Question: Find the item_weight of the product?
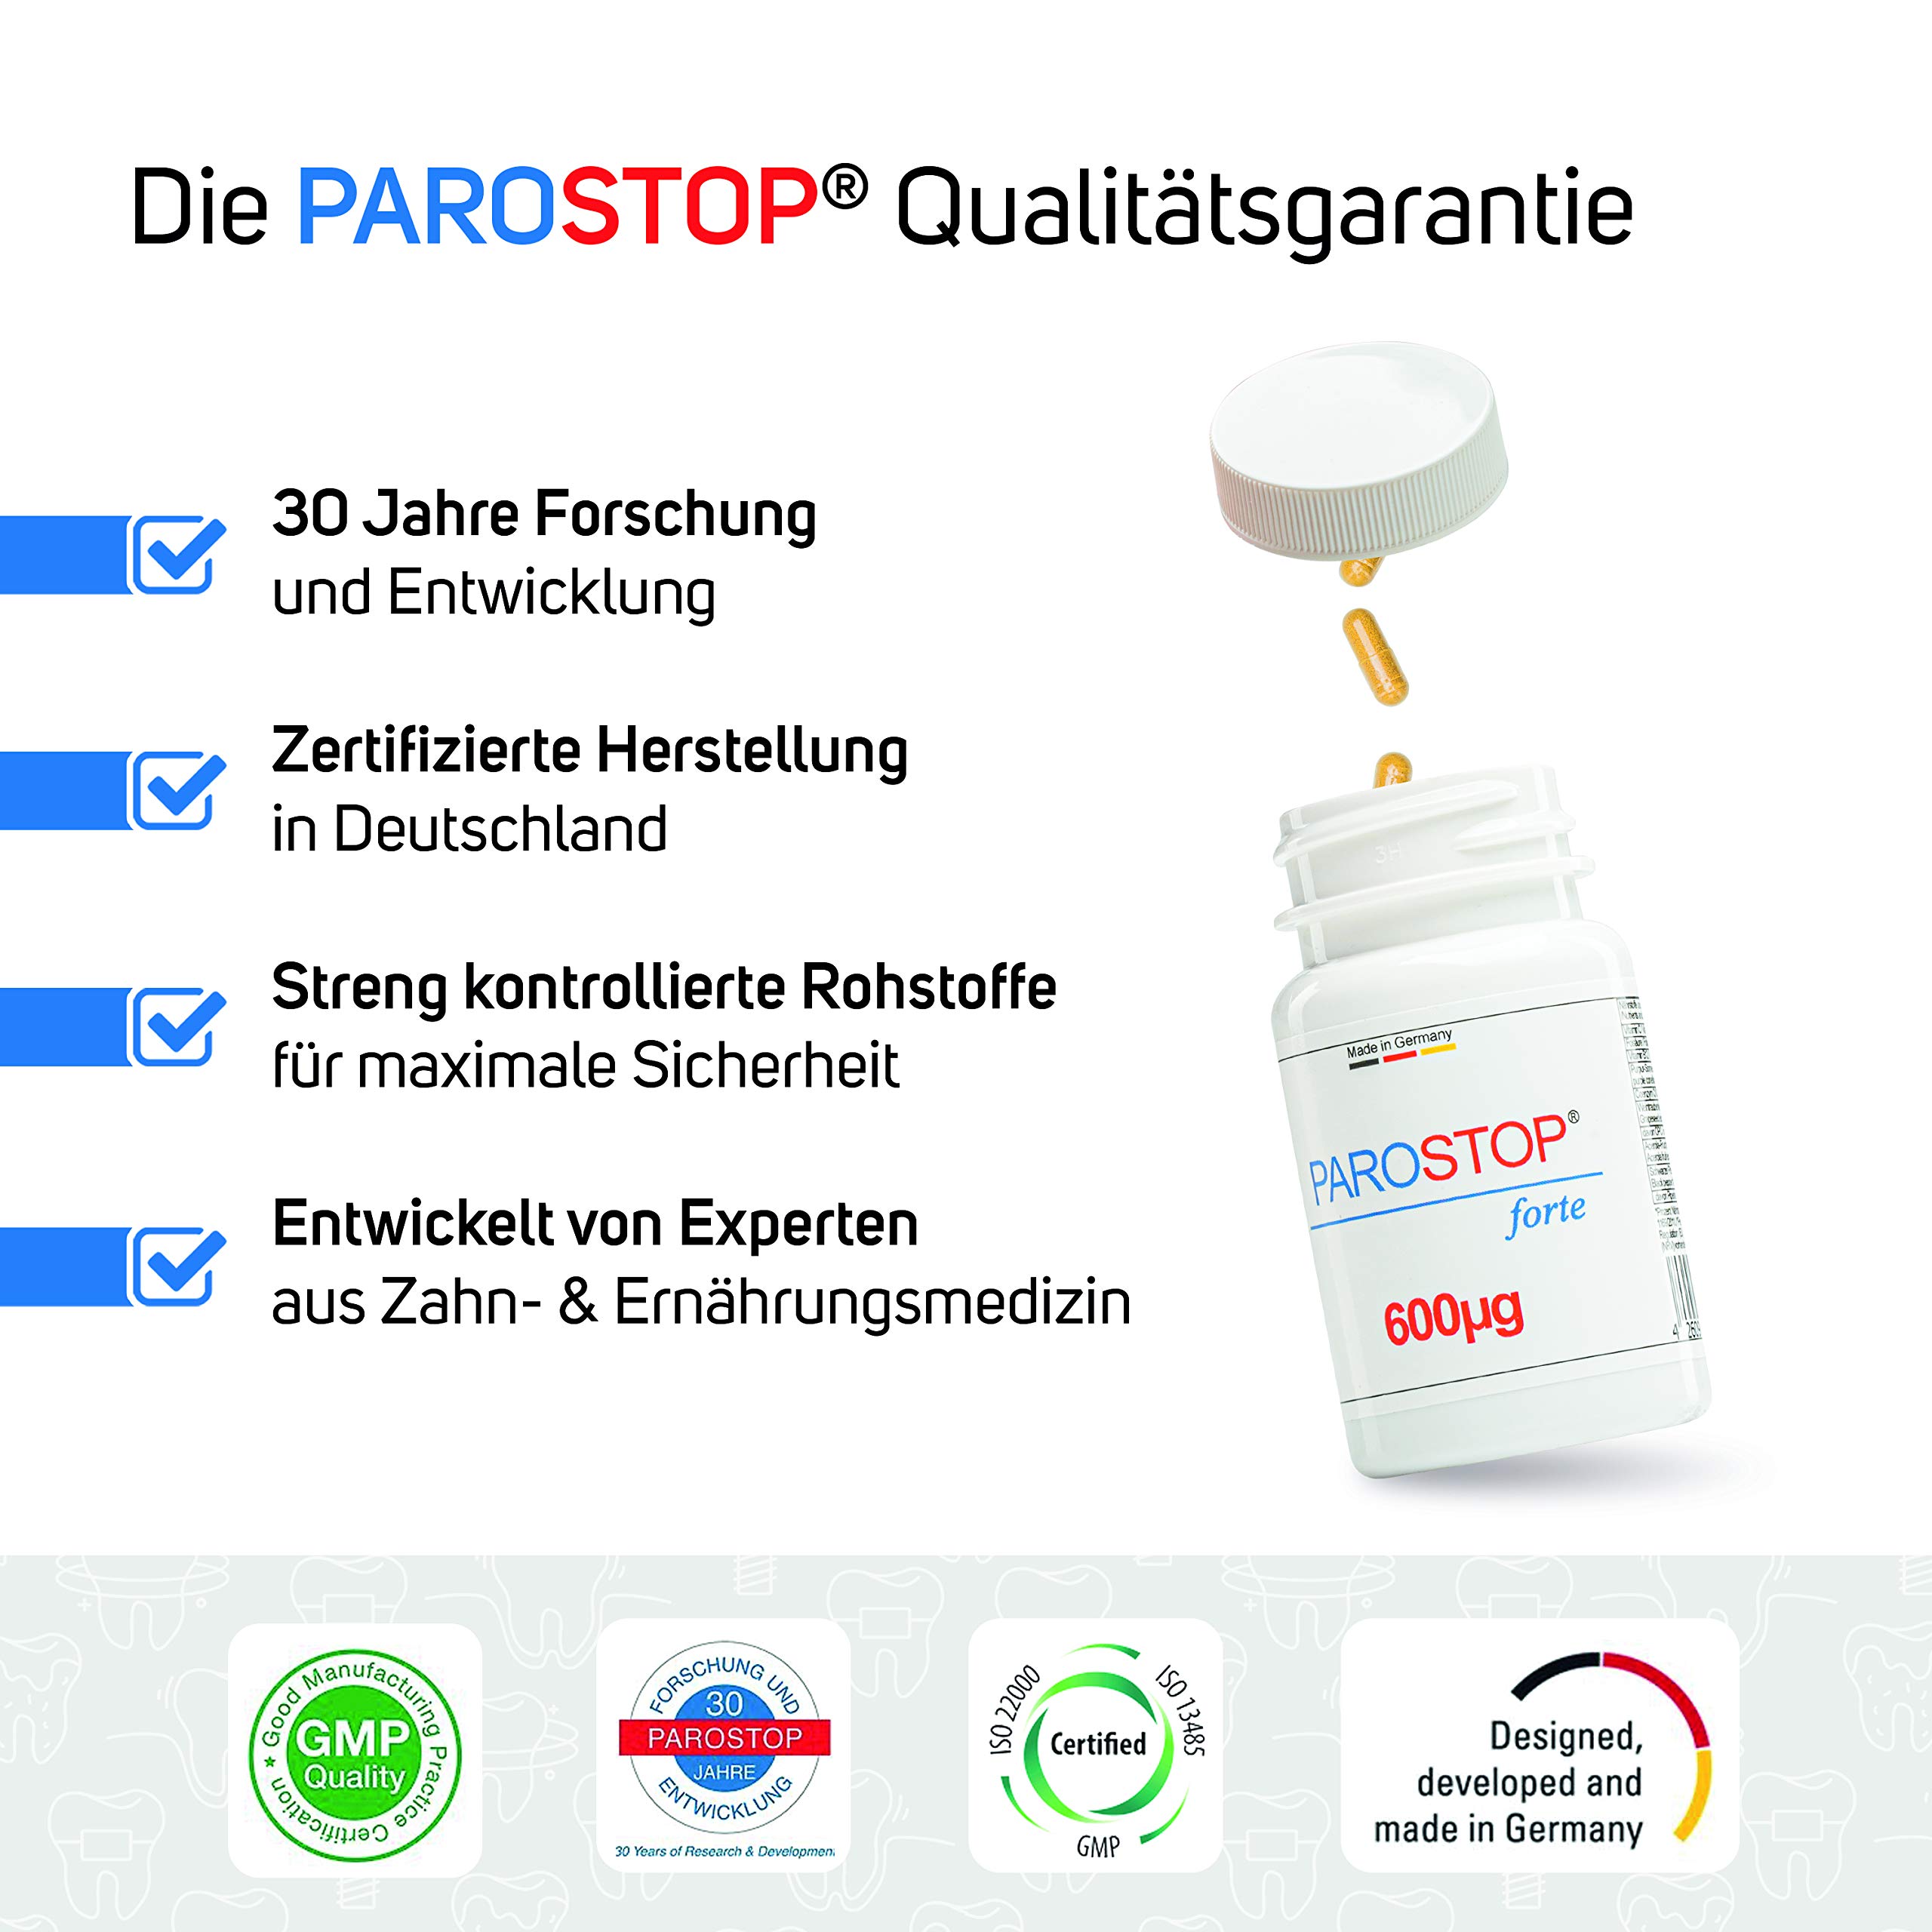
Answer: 30.0 pound